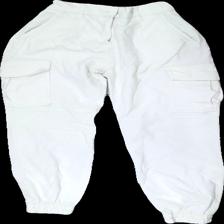
View: front
Type: Trousers
Category: Ladies
Brand: Bershka (Zara)
Colors: White
Material: 60% polyester, 40% cotton
Cut: Regular
Season: All
Price range: 50-100
Recommended usage: Export
Comment: washed out